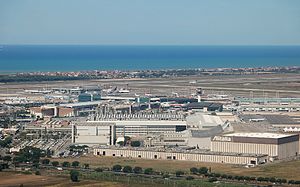
Leonardo da Vinci-Fiumicino Lufthavn
Leonardo da Vinci–Fiumicino Lufthavn er Roms primære lufthavn. Den er hovedlufthavn for Alitalia, Italiens største flyselskab.